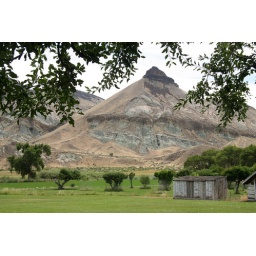
View from under an apple tree where we had our picnic.